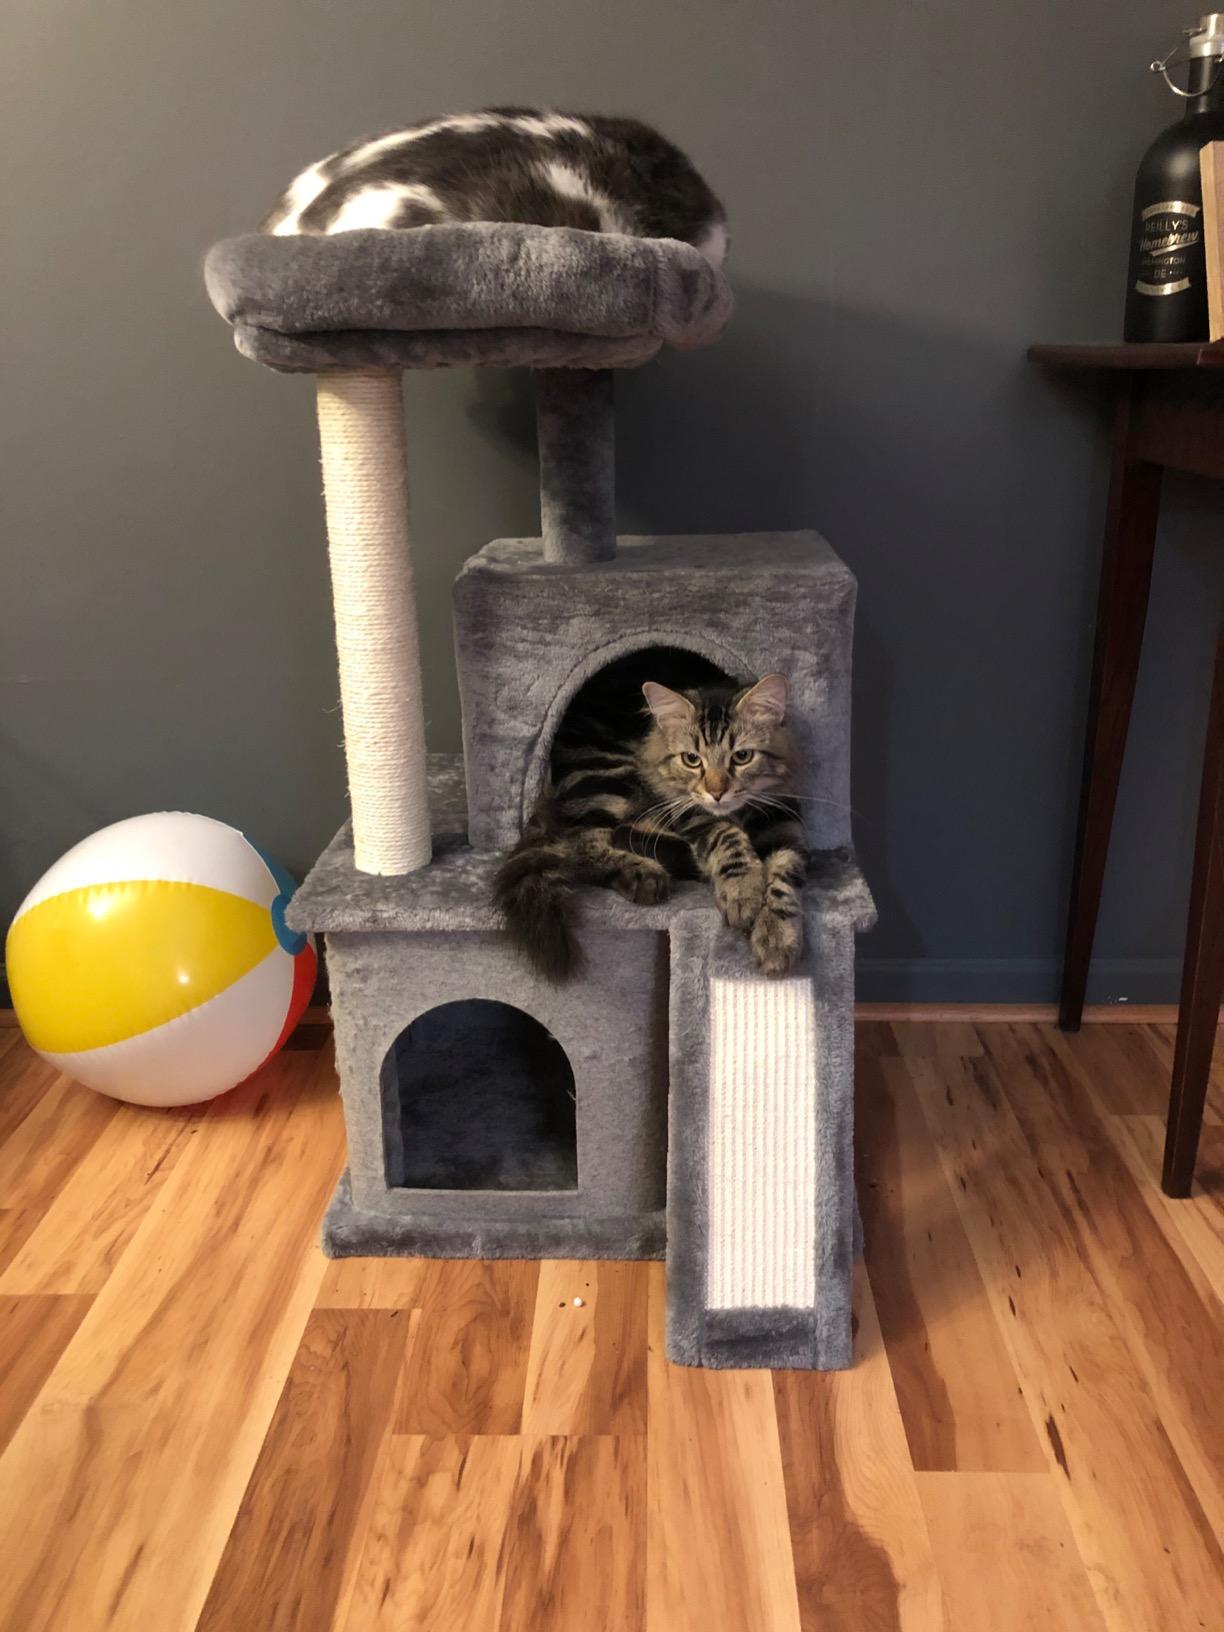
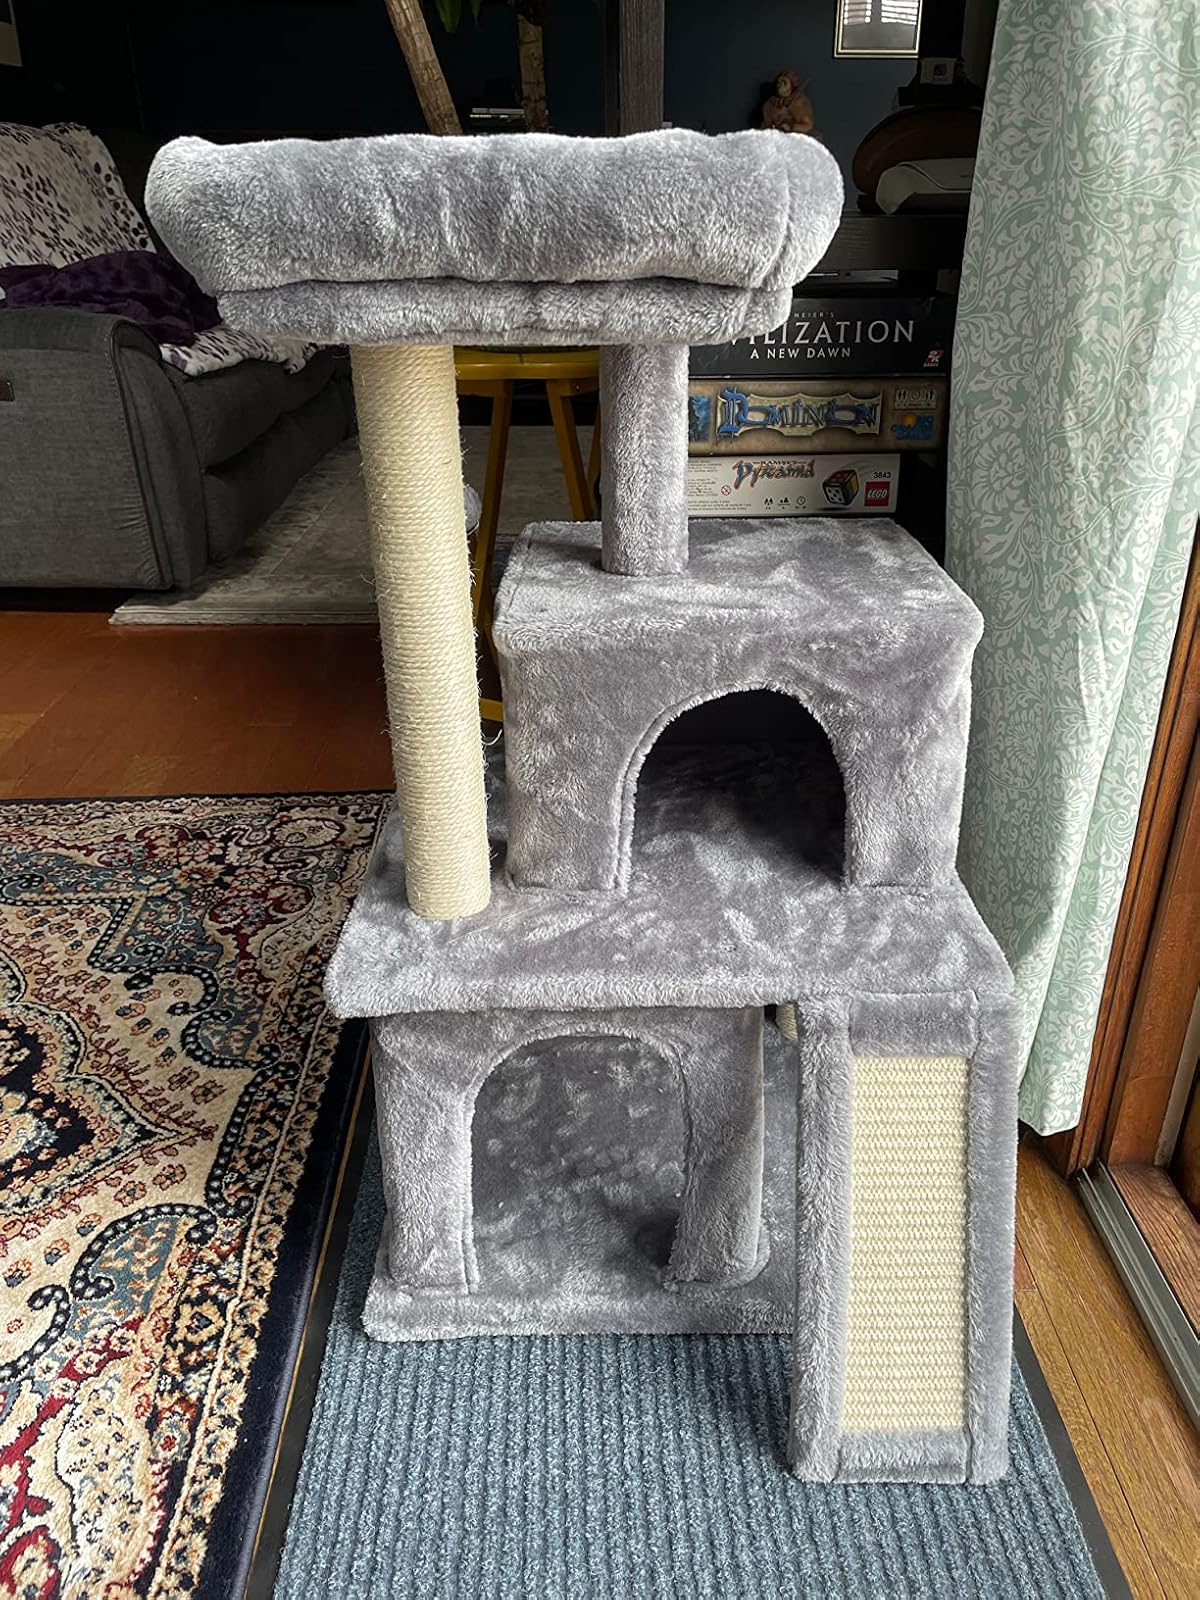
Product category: items_cat tree
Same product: yes